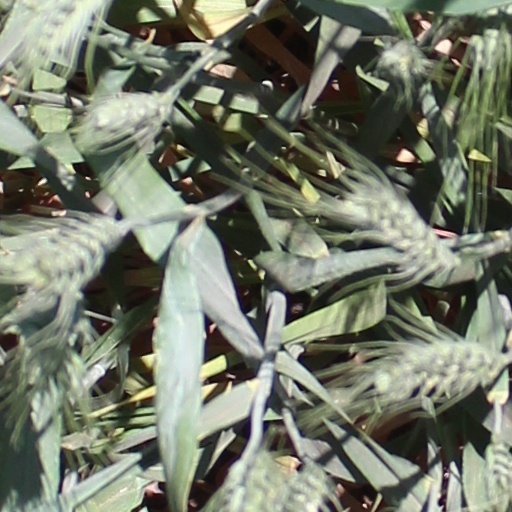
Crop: wheat